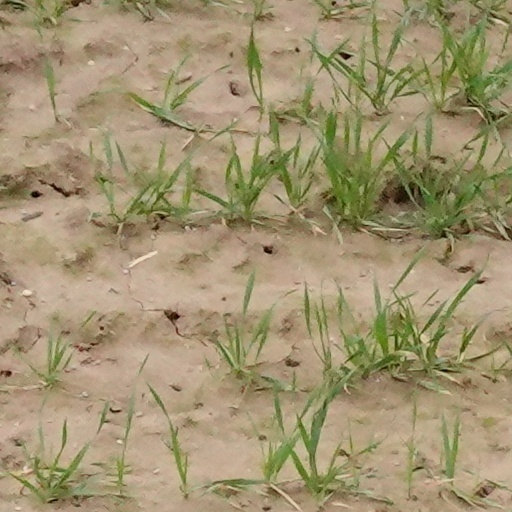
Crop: wheat